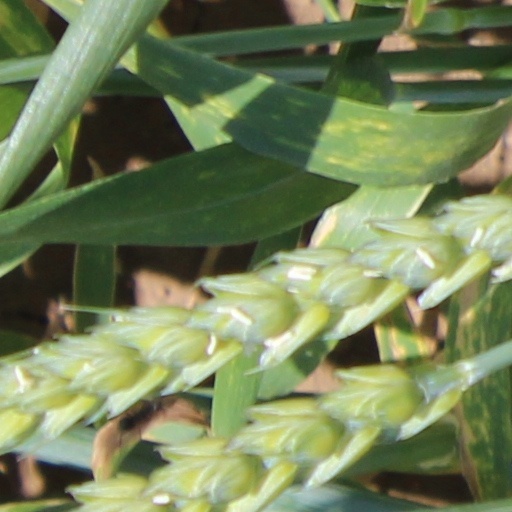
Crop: wheat